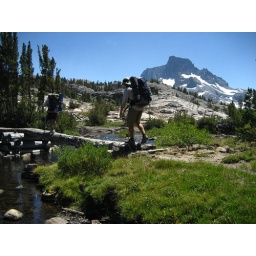
bridge crossing, near ruby lake